Ian Chappell

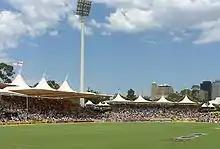
The Chappell Stands at the Adelaide Oval, opened in 2003

The title of the ABC's documentary "The Chappell Era", broadcast in 2002, encapsulated Chappell's significance to Australian cricket. Subtitled "Cricket in the '70s", it chronicled the rise of the Australian cricket team under Chappell, the fight for better pay for the players, and professionalisation of the game through WSC. During the program, Chappell reiterated his criticisms of cricket's administration at the time.